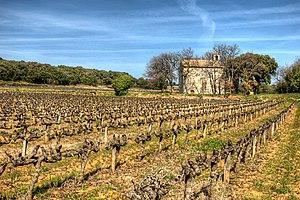
Chapelle Saint-Sulpice, (classée en 1932).
Saint-Marcel-d'Ardèche est une commune française, située dans le département de l'Ardèche en région Auvergne-Rhône-Alpes.
Cet article recense les monuments historiques de l'Ardèche, en France. Pour les monuments historiques de la commune de Bourg-Saint-Andéol, voir la liste détaillée des monuments historiques de Bourg-Saint-Andéol
La chapelle Saint-Sulpice est une chapelle située à Saint-Marcel-d'Ardèche, en France.